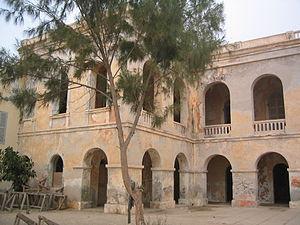
L'île de Gorée, ou simplement Gorée, est à la fois une île de l'océan Atlantique nord située dans la baie de Dakar et l'une des 19 communes d'arrondissement de la capitale du Sénégal. C'est un lieu symbole de la mémoire de la traite négrière en Afrique, reconnu officiellement par l’Organisation des Nations unies en 1978 : Gorée, « île-mémoire » de cette tragédie, fut ainsi l’un des tout premiers lieux à être portés sur la liste du patrimoine mondial gérée par l'Organisation des Nations unies pour l'éducation, la science et la culture.